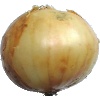
Label: Onion White 1